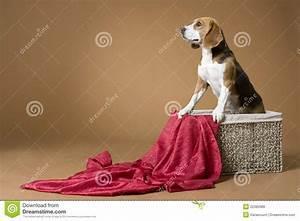
dog